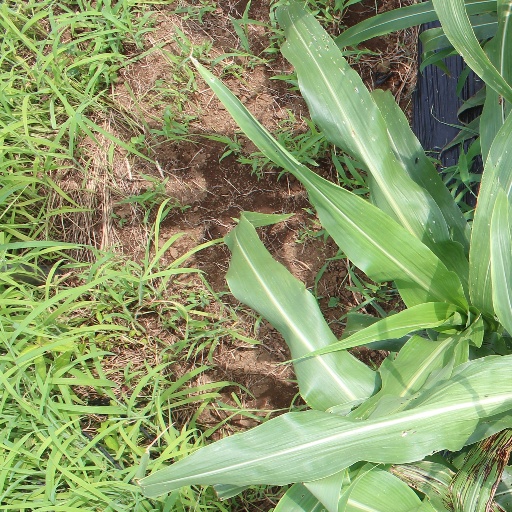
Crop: sorghum